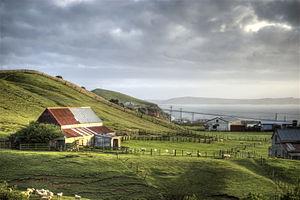
En agriculture, la prairie, ou pâture, est une culture de plantes fourragères, principalement composée de graminées et de légumineuses, destinée à être pâturée ou fauchée.